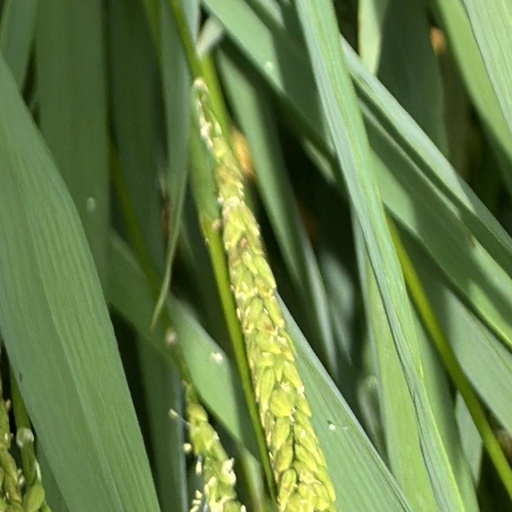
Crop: rice